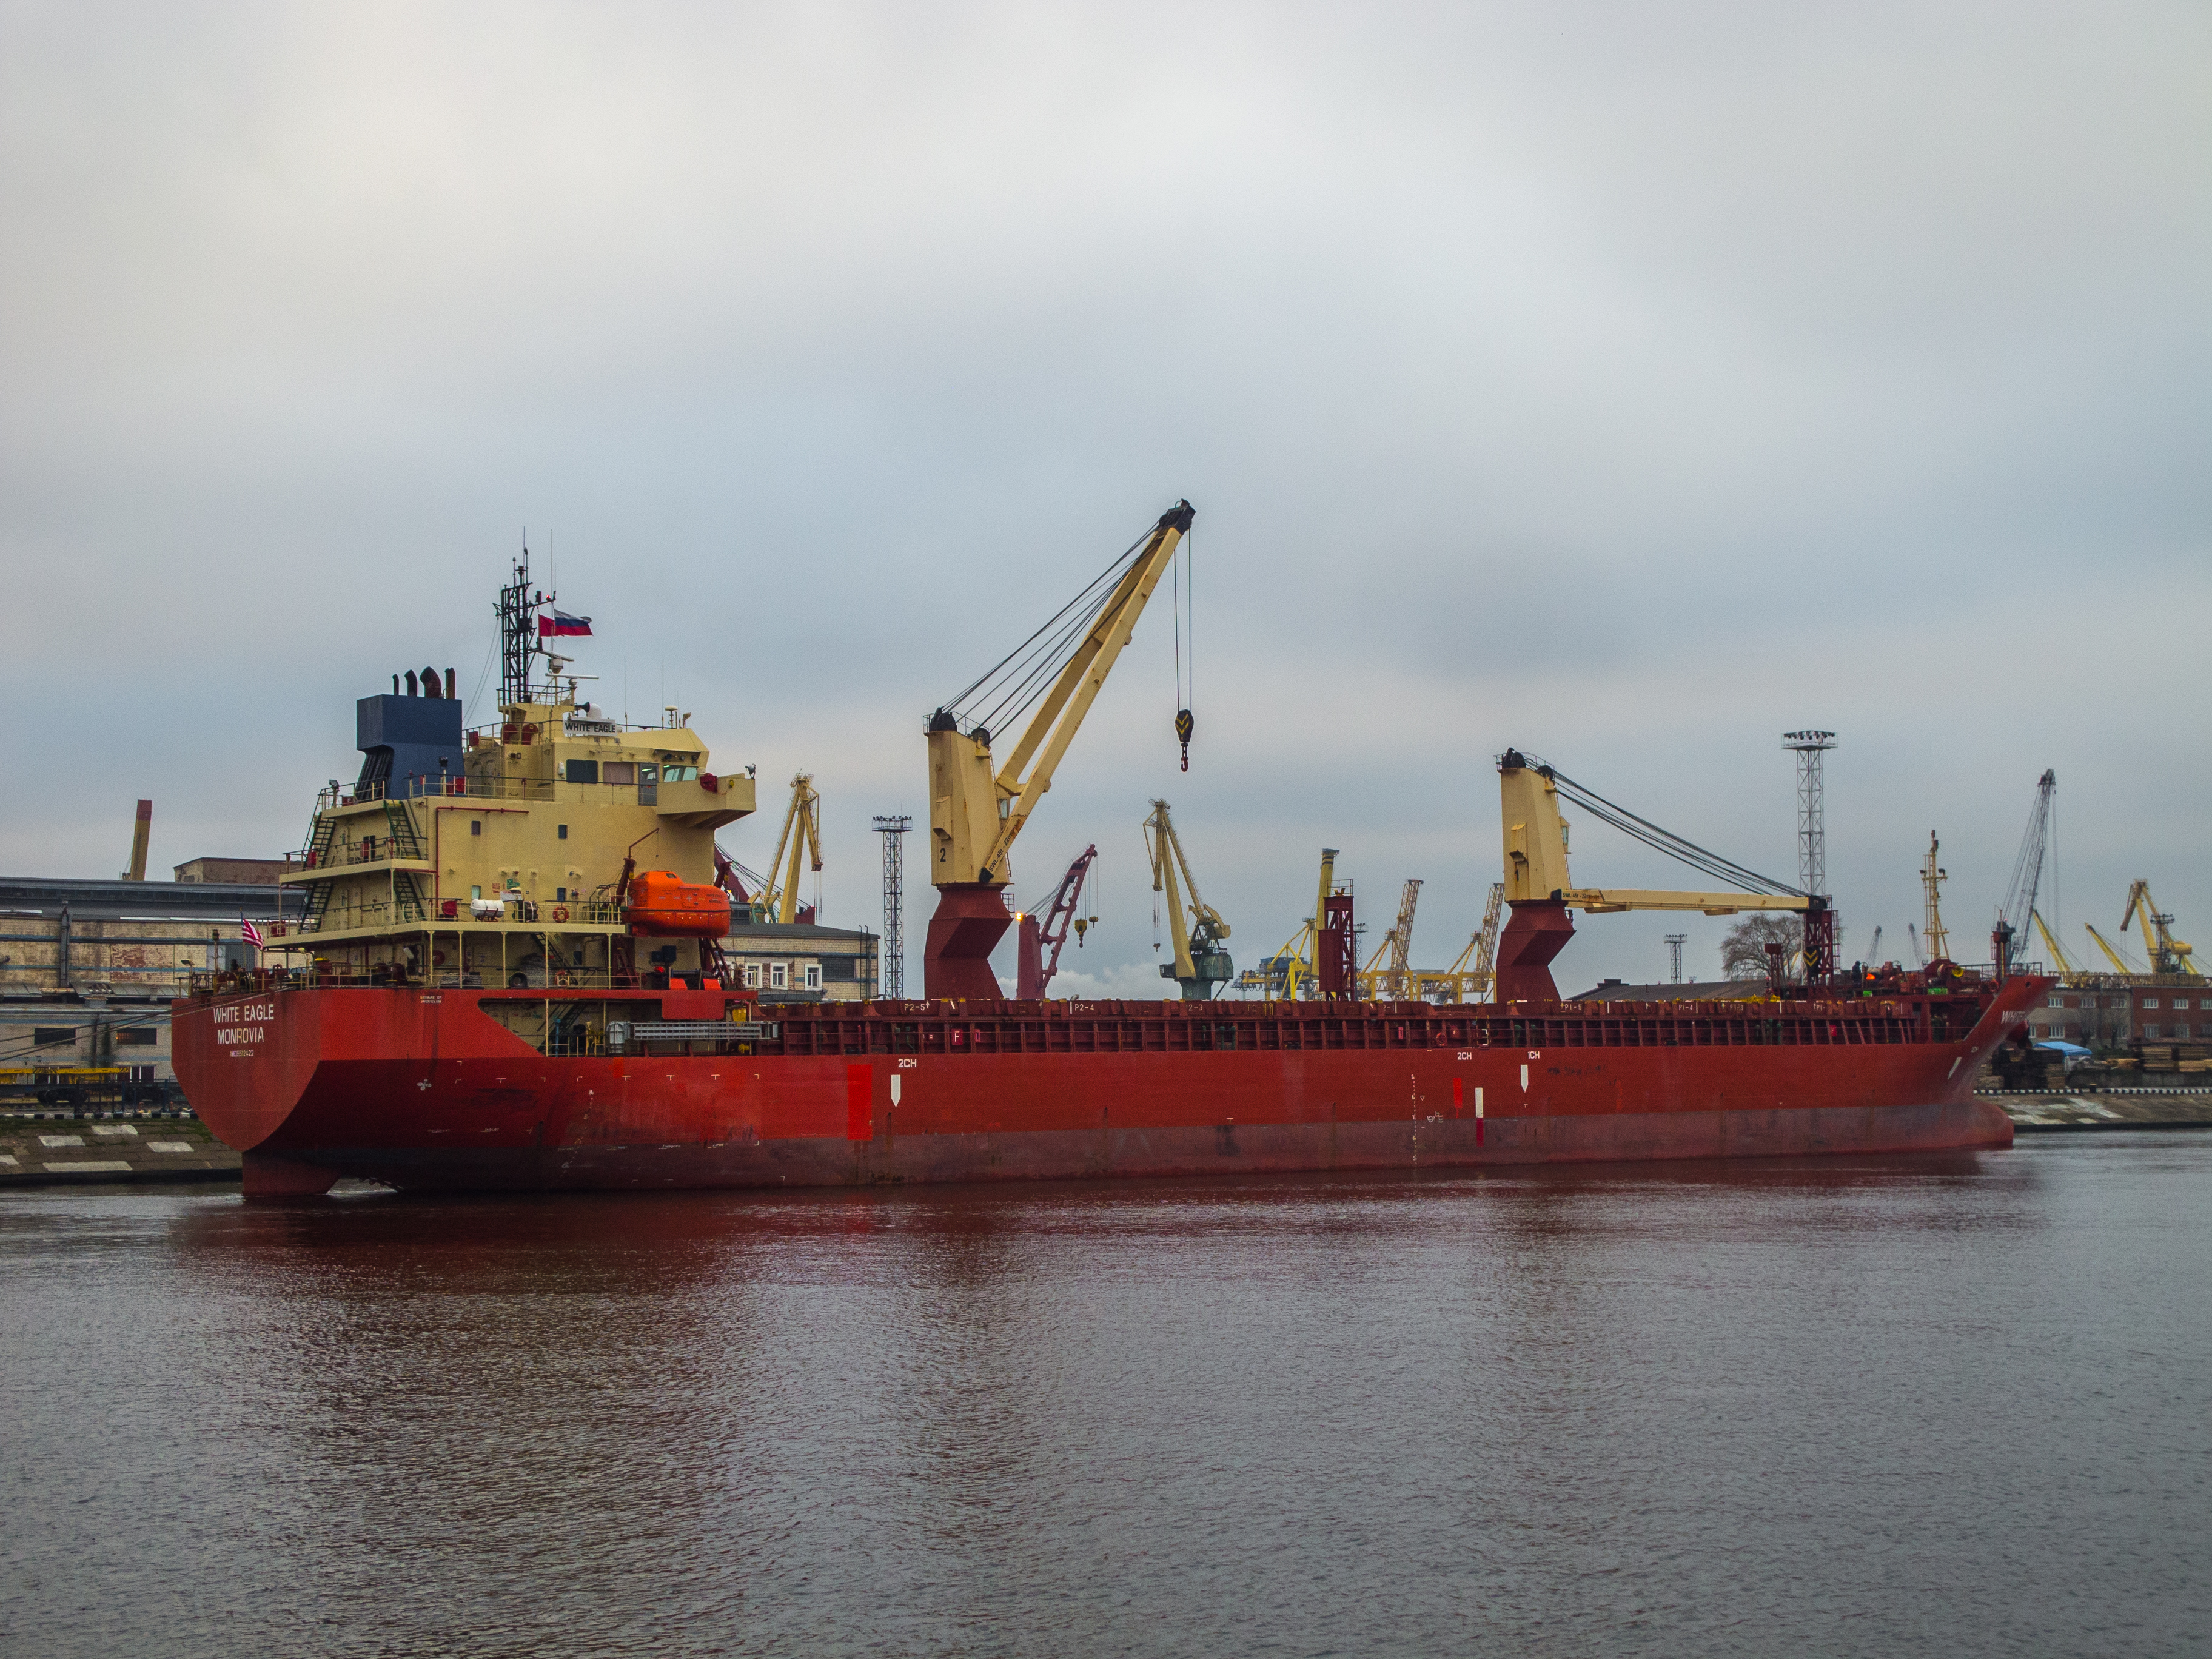
image, liquid, transport, water, fluid, watercraft, waterway, boat, machine, ship, cargo ship, naval architecture, channel, freight transport, crane vessel floating, tank ship, water transportation, floating production storage and offloading, port, bulk carrier, crane, heavy lift ship